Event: Nepal Earthquake
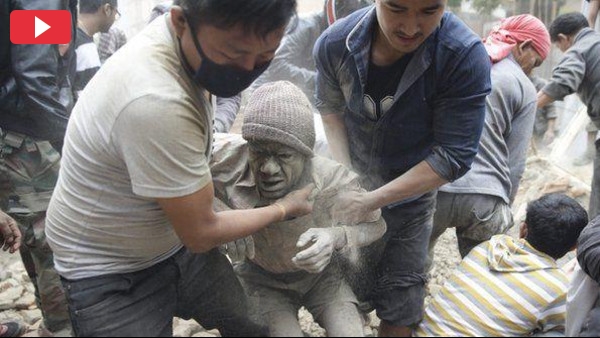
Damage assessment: damage